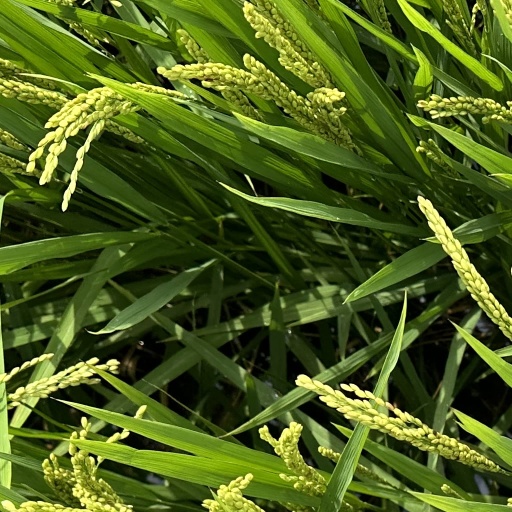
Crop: rice